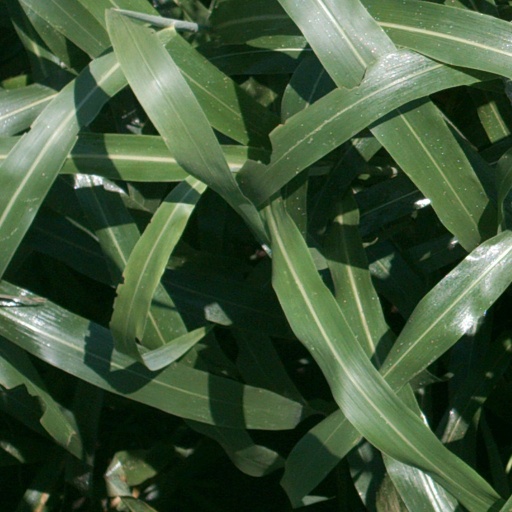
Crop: sorghum